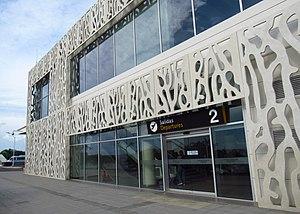
Santa Marta est la capitale du département de Magdalena en Colombie et le troisième grand centre urbain de la région Caraïbe après Barranquilla et Carthagène des Indes. Elle fut fondée le 29 juillet 1525 par Rodrigo Galván de las Bastidas. C'est la première ville construite par les Espagnols en Amérique du Sud.